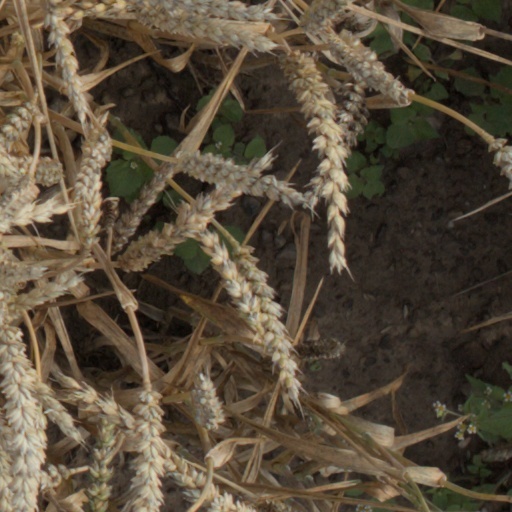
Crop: wheat